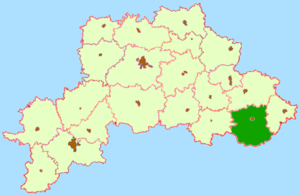
Le raïon de Kastsioukovitchy ou raïon de Kostioukovitchi est une subdivision de la voblast de Moguilev, en Biélorussie. Son centre administratif est la ville de Kastsioukovitchy.